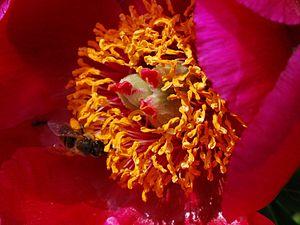
Paeonis officinalis subsp officinalis, fleur, Jardin des Plantes de Paris
La Pivoine officinale est une plante herbacée de 30 cm à 1 mètre de haut, de la famille des Paeoniaceae, originaire d'Europe méridionale et centrale.